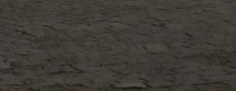
Surface type: sett